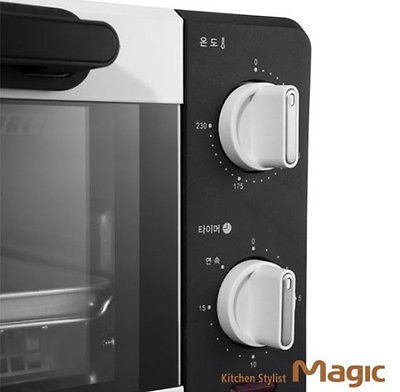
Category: toaster